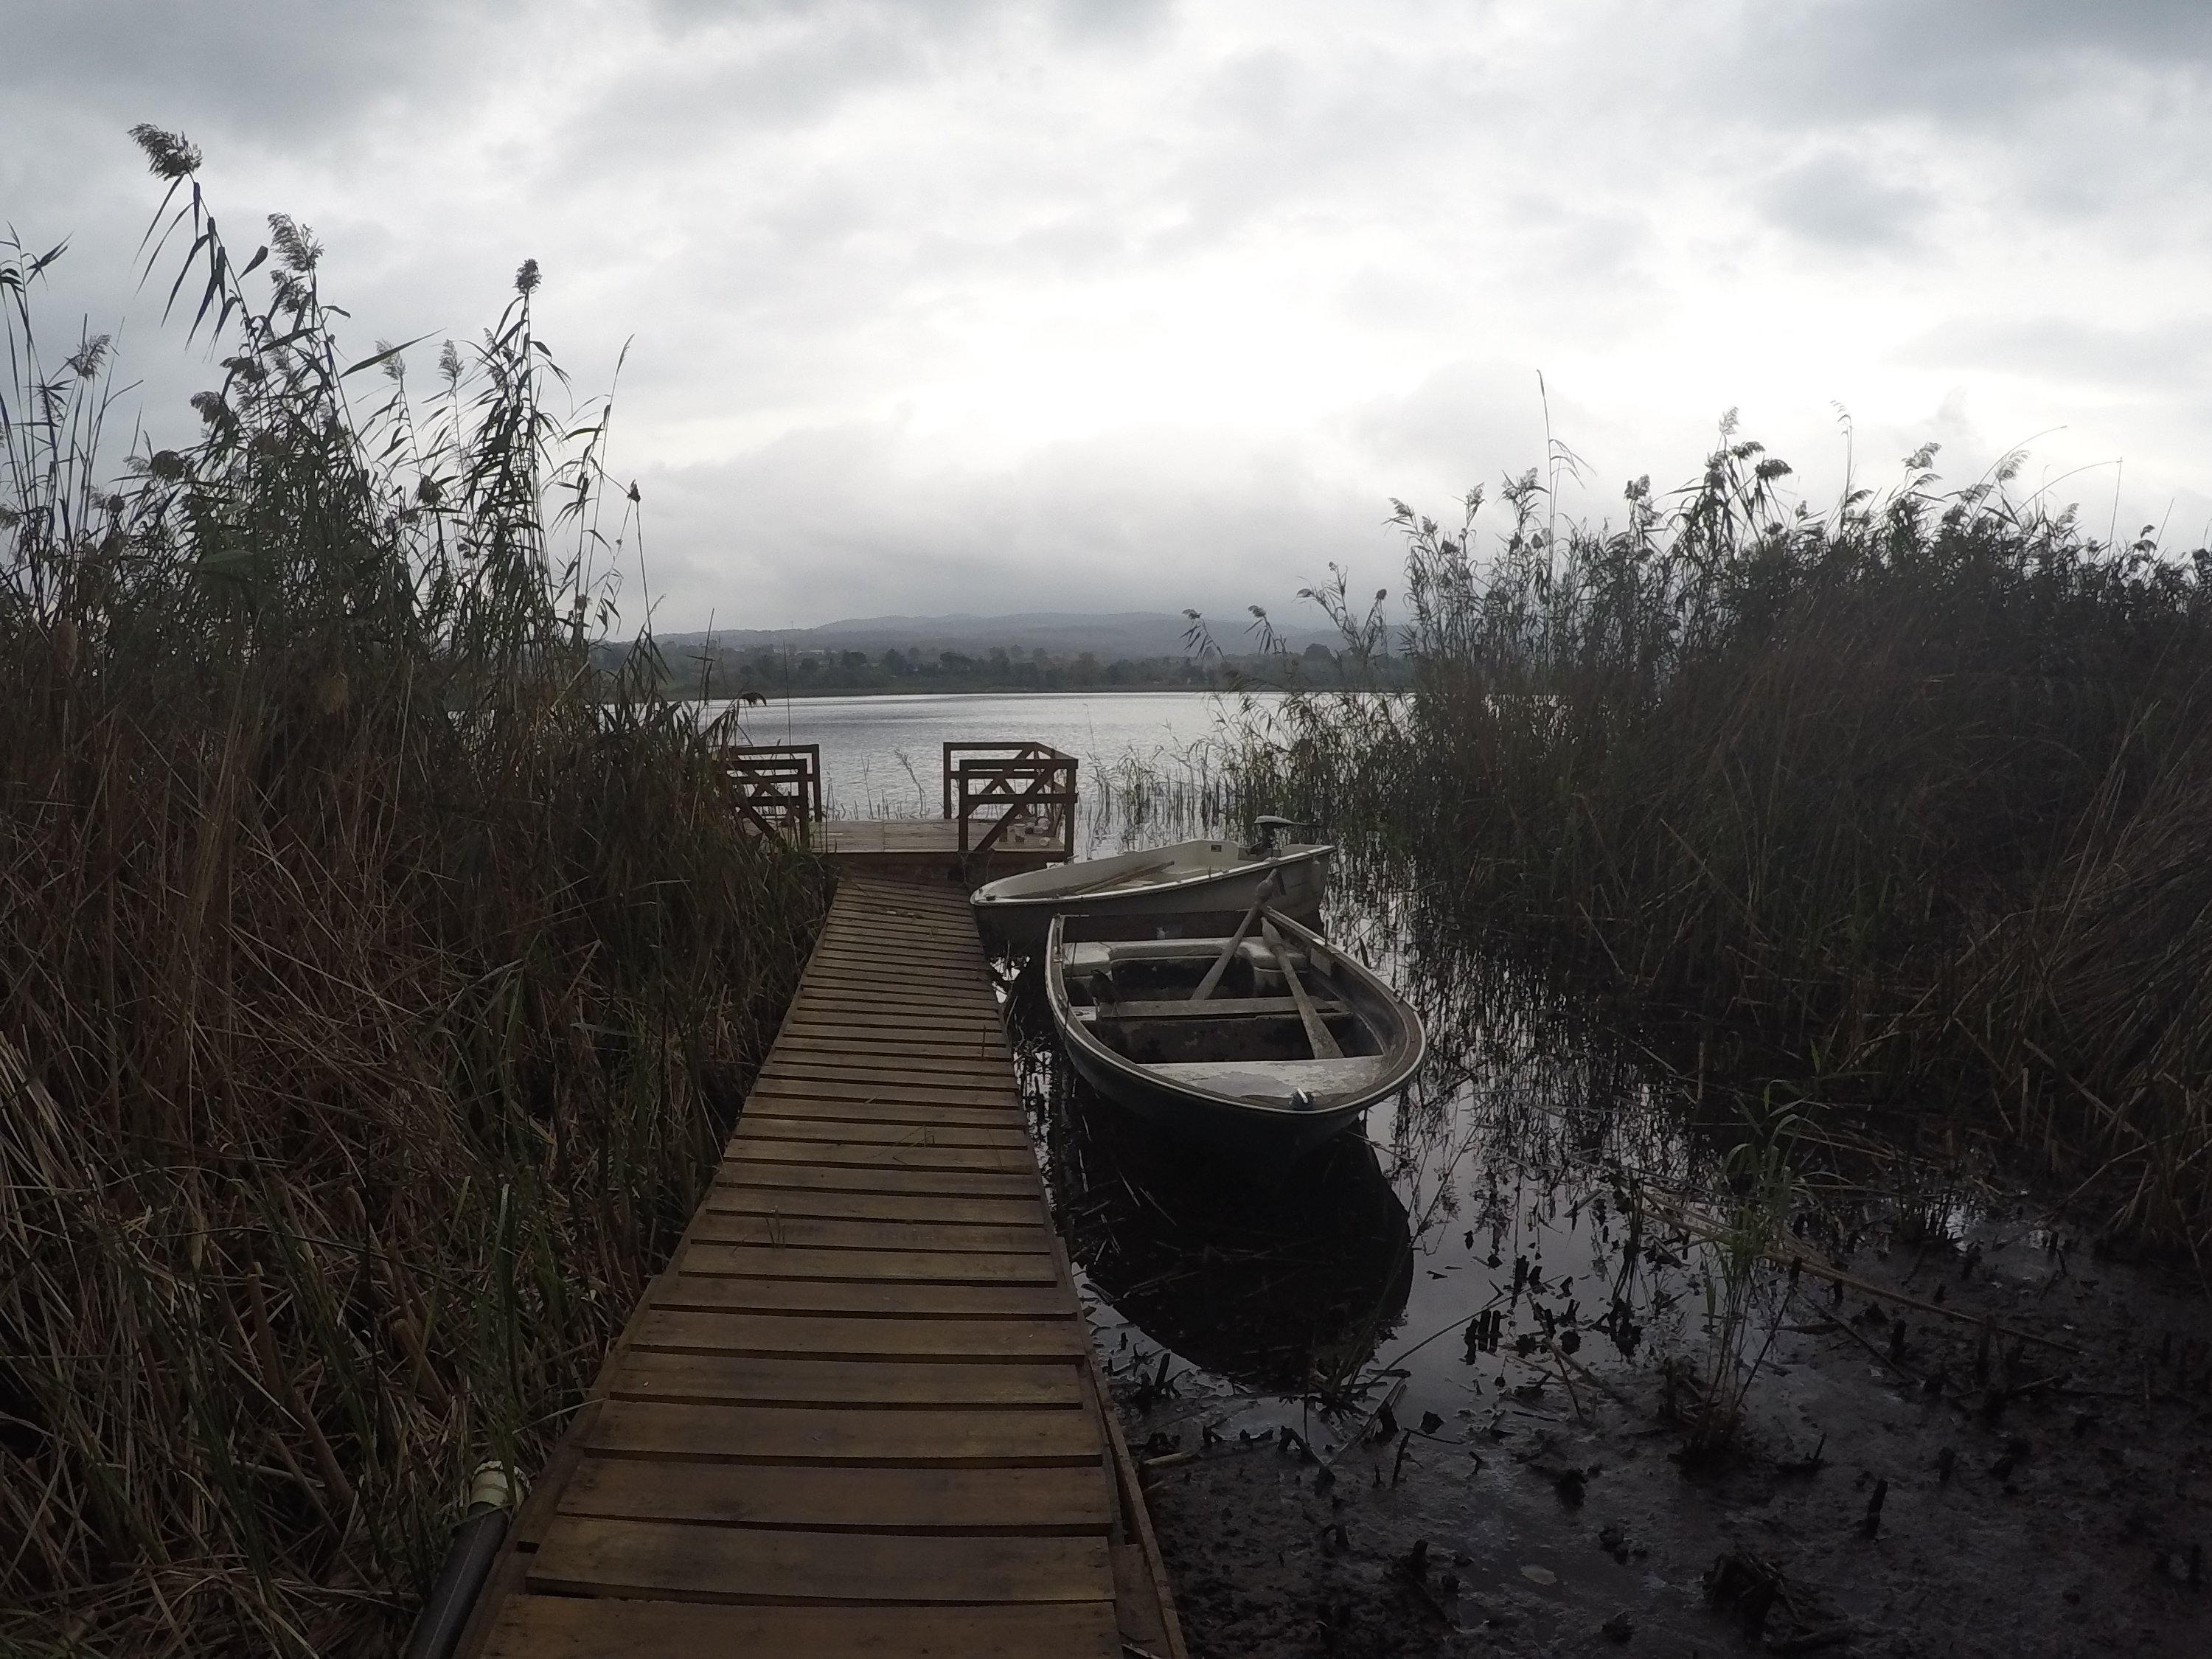
water, sky, natural landscape, boardwalk, morning, tree, cloud, dock, walkway, black and white, calm, bank, river, lake, wetland, landscape, bayou, vehicle, horizon, sea, marsh, boat